Rai Pannalal Mehta

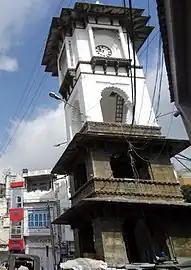
City Clock Tower - symbol of communal harmony. Constructed in 1887 by Pradhan Rai Pannalal Mehta

In 1878, Rai Pannalal Mehta was formally appointed as Pradhan (Prime Minister) of Mewar upon demise of Pradhan Gokal Chand Mehta (1856–59, 1861–67, 1874–78). Although, Gokal Chand was Pradhan but de facto Pannalal was running the affairs of the state as Munshi to Mahakma Khas.